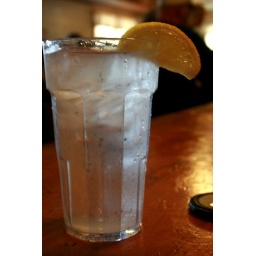
A full glass of water sits on a table in Cookies Cafe in Kahoka, Missouri.